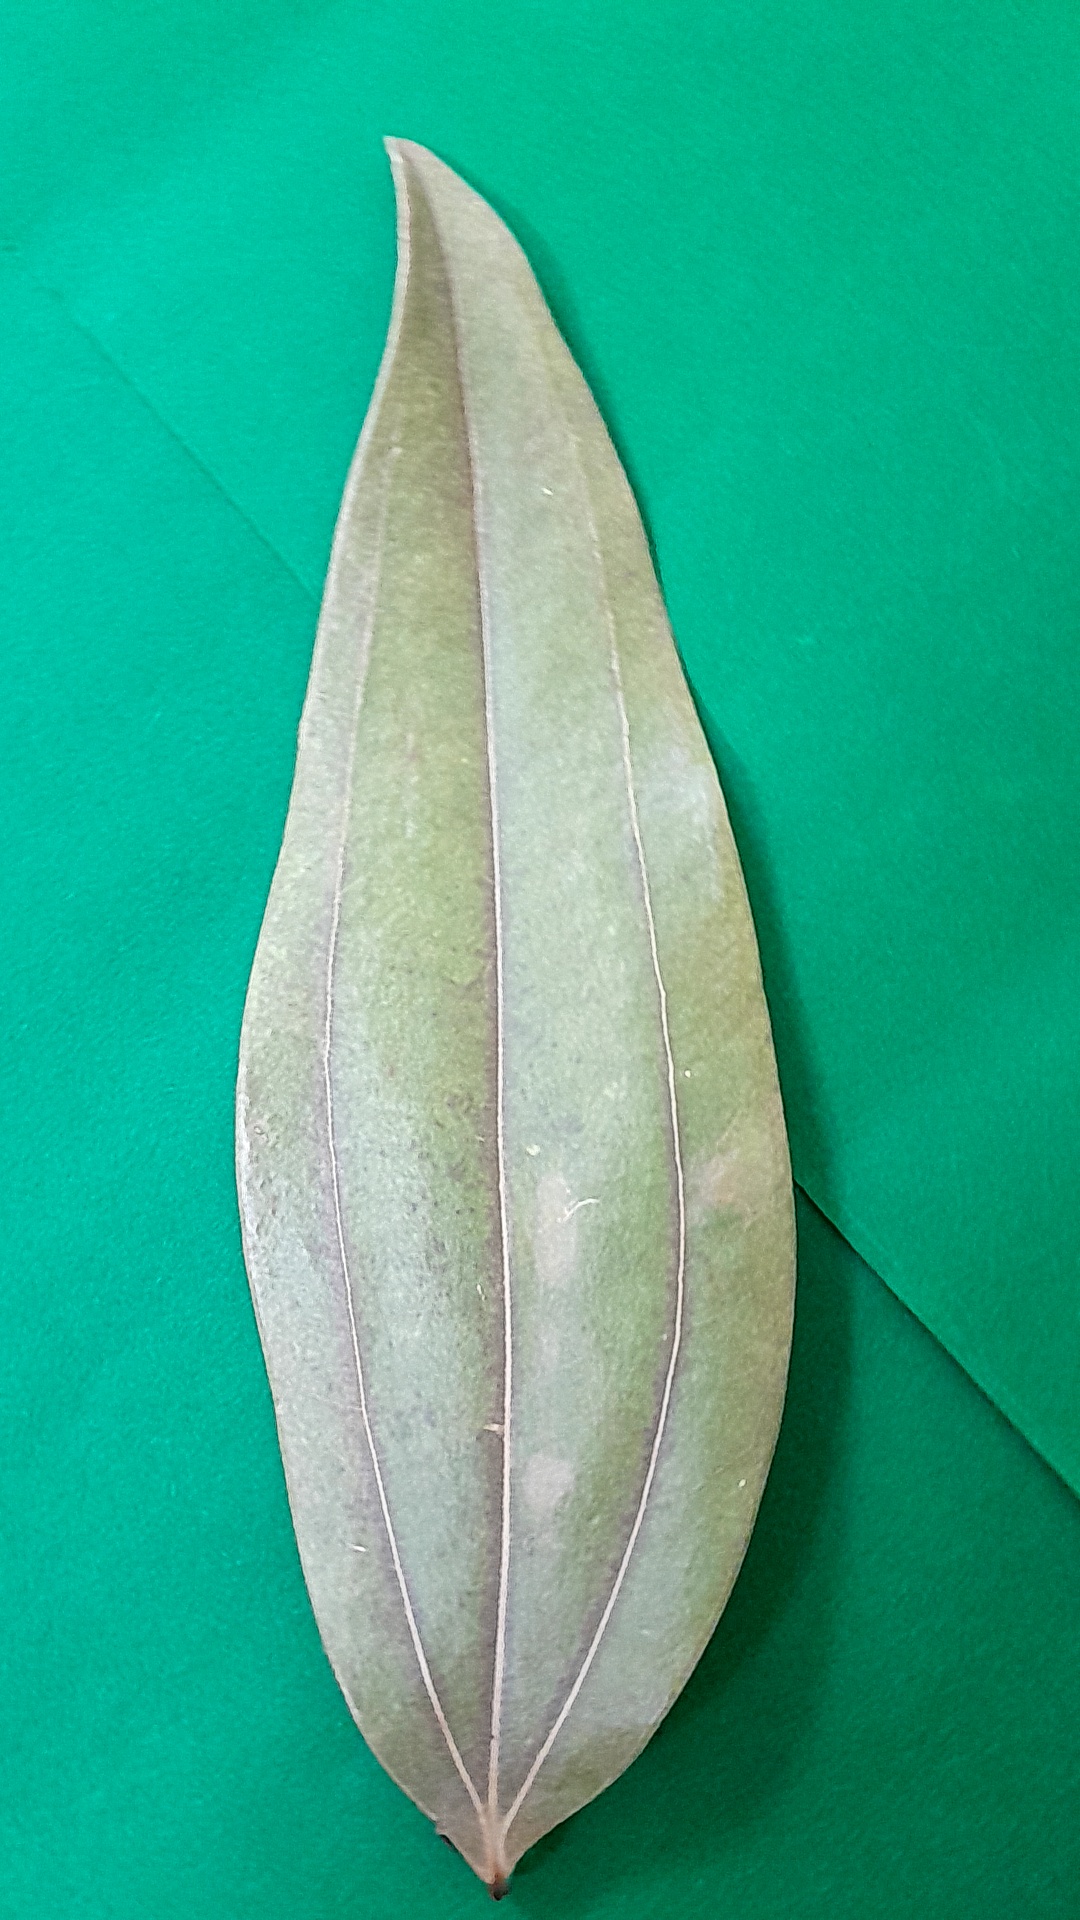
Label: Dry Leaf